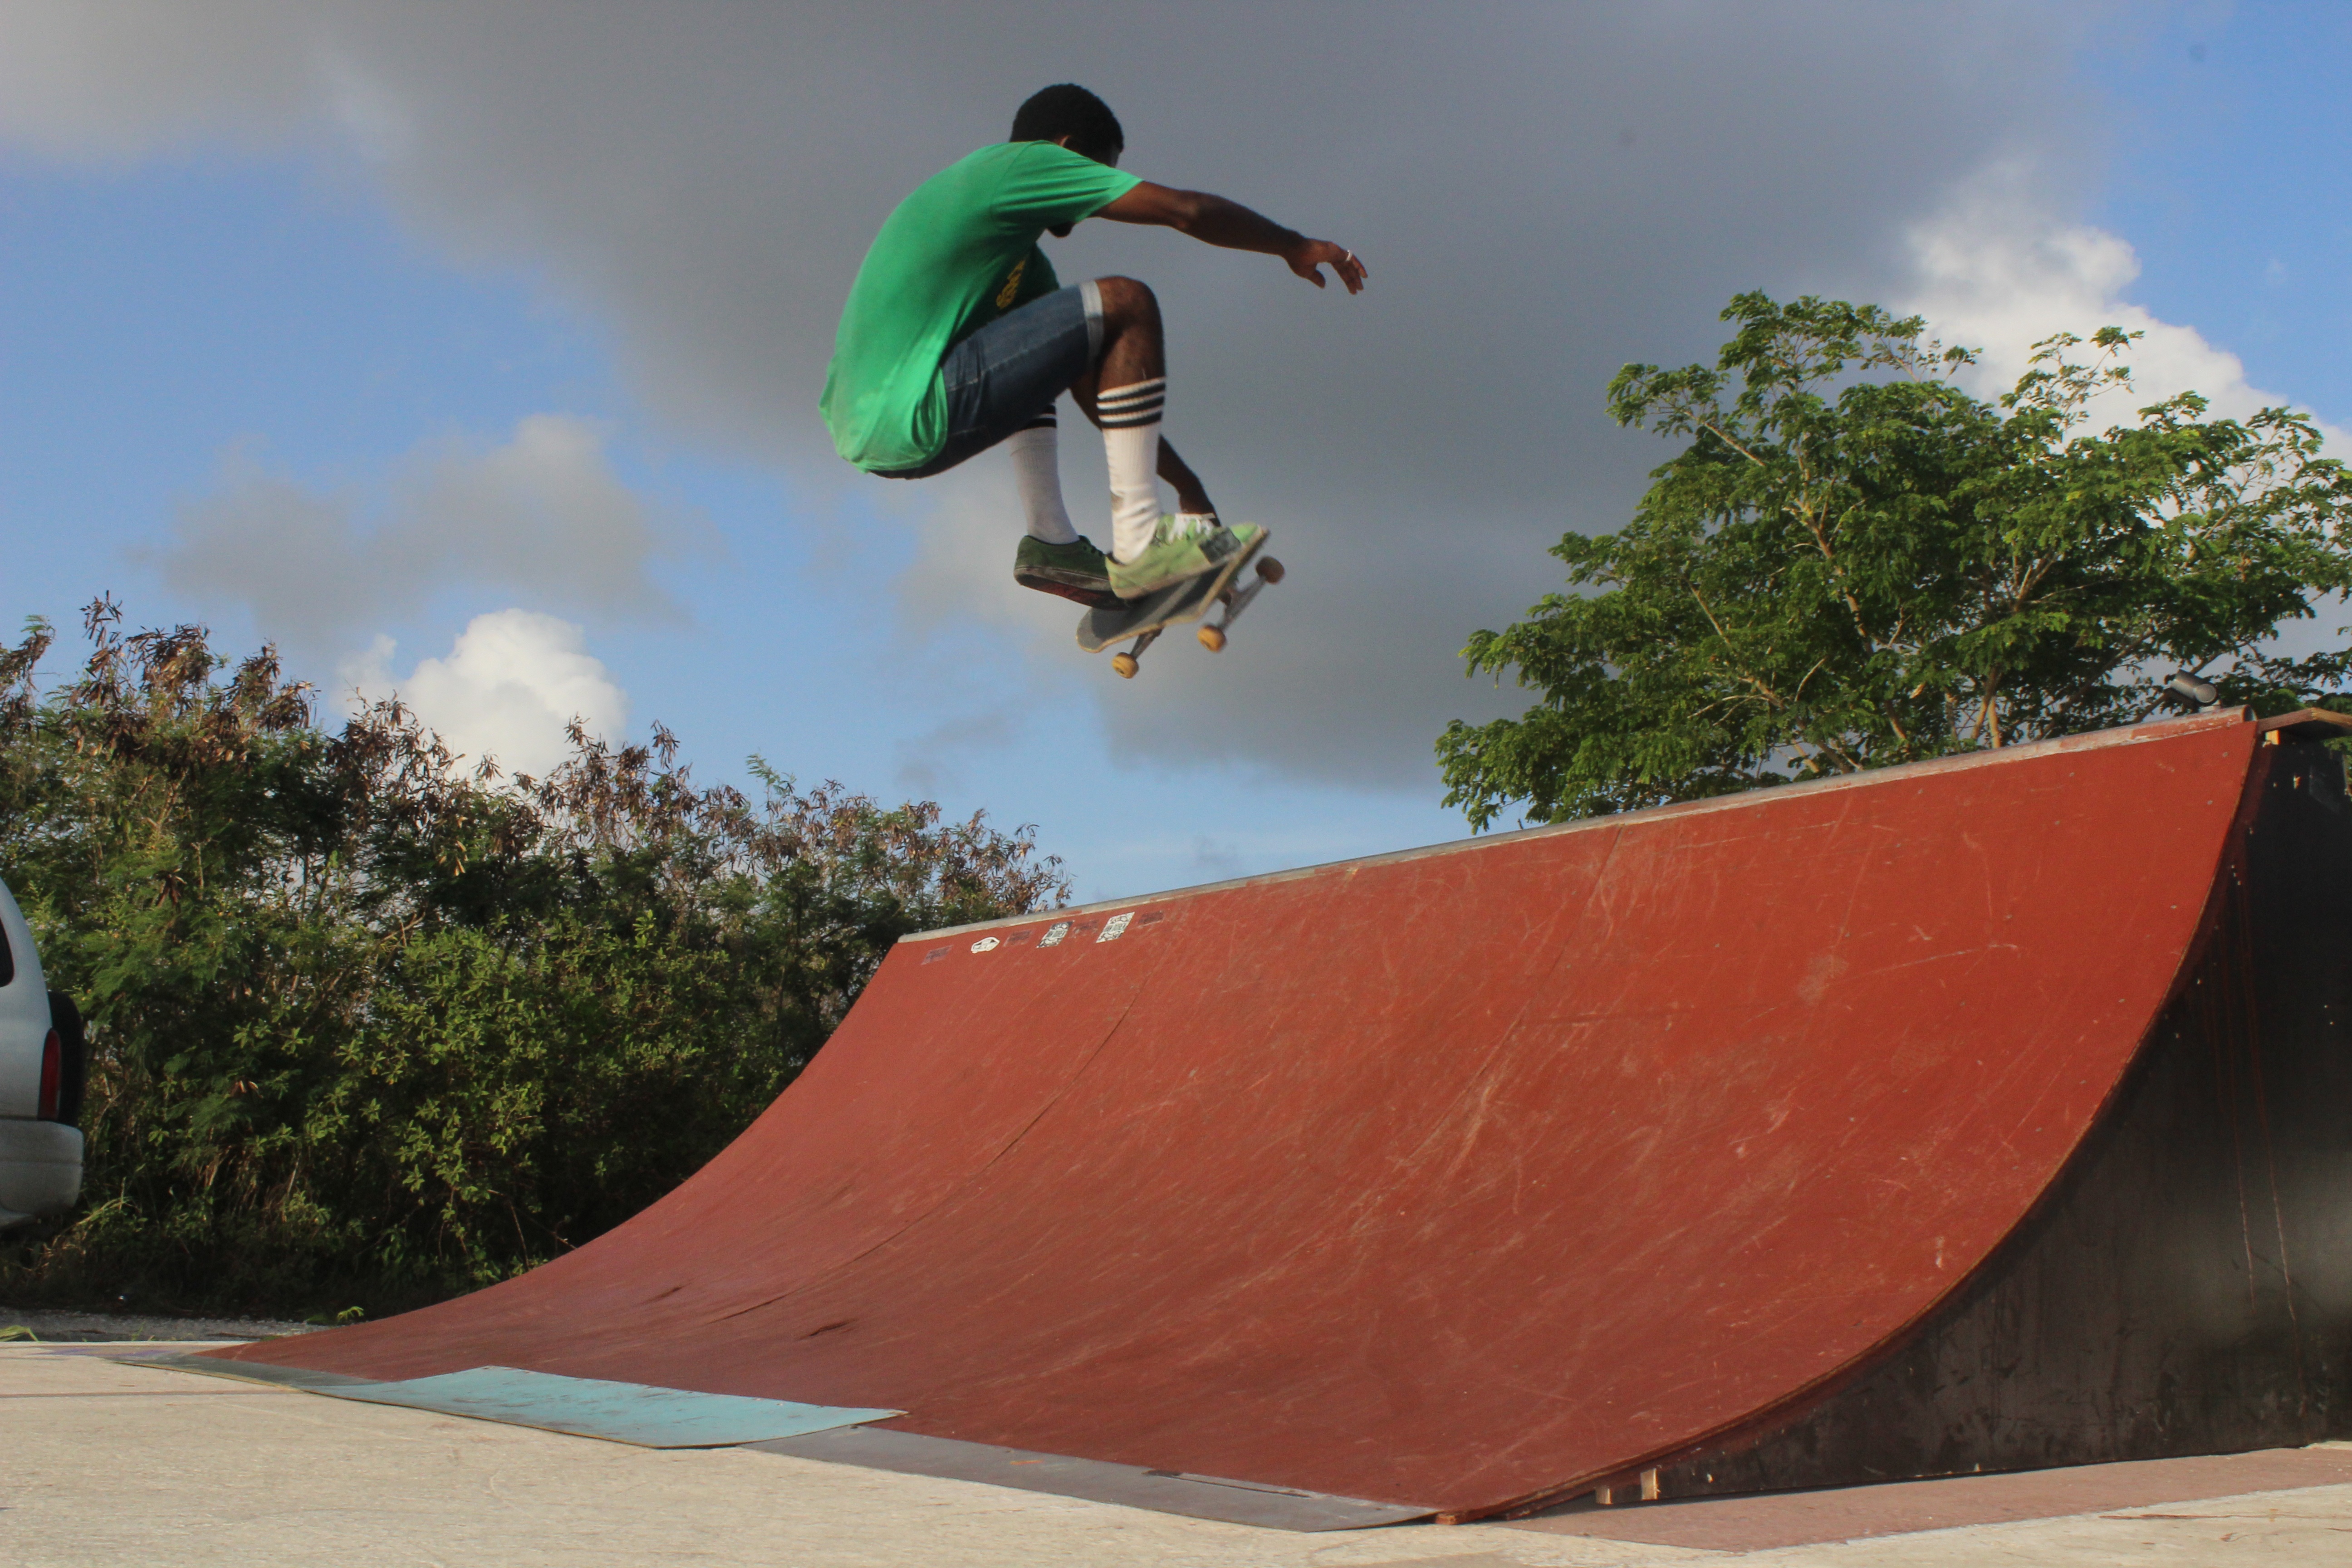
man, person, people, board, sport, skateboard, skate, kid, urban, skateboarding, summer, male, motion, portrait, young, action, dude, performer, black, extreme, extreme sport, lifestyle, skateboarder, activity, sports equipment, longboard, afro, american, fun, sports, cool, boarding, performance, skating, freestyle, style, african, athlete, active, stylish, african american, youth culture, atmosphere of earth, skateboarding equipment and supplies, boardsport